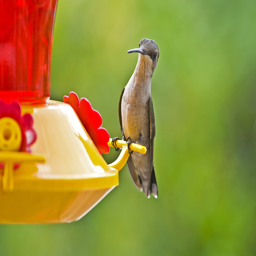
hummingbird on a feeder looking at the camera